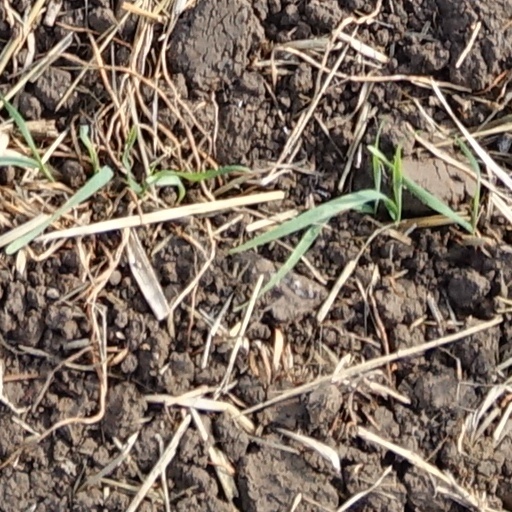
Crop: wheat